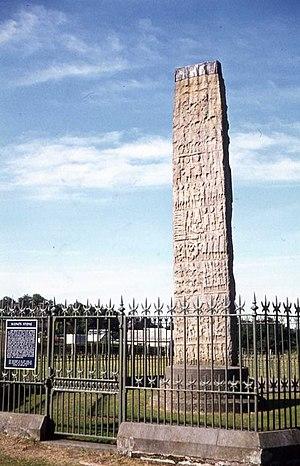
La pierre de Sueno est une pierre debout picto-écossaise située à la limite nord-est de la ville de Forres, en Écosse.